Docklands Stadium

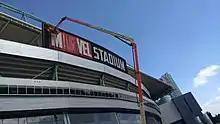
Docklands Stadium being renamed from Etihad Stadium to Marvel Stadium

In 2015, LED electronic advertising was added around the perimeter of the ground on level 1 and 2, as well as a strip synthetic turf around the edge of the fence, outside the boundary line. The synthetic strip was narrowed after Brisbane Lions player Michael Close suffered a season ending ACL injury on the uneven surface during a game in 2015.